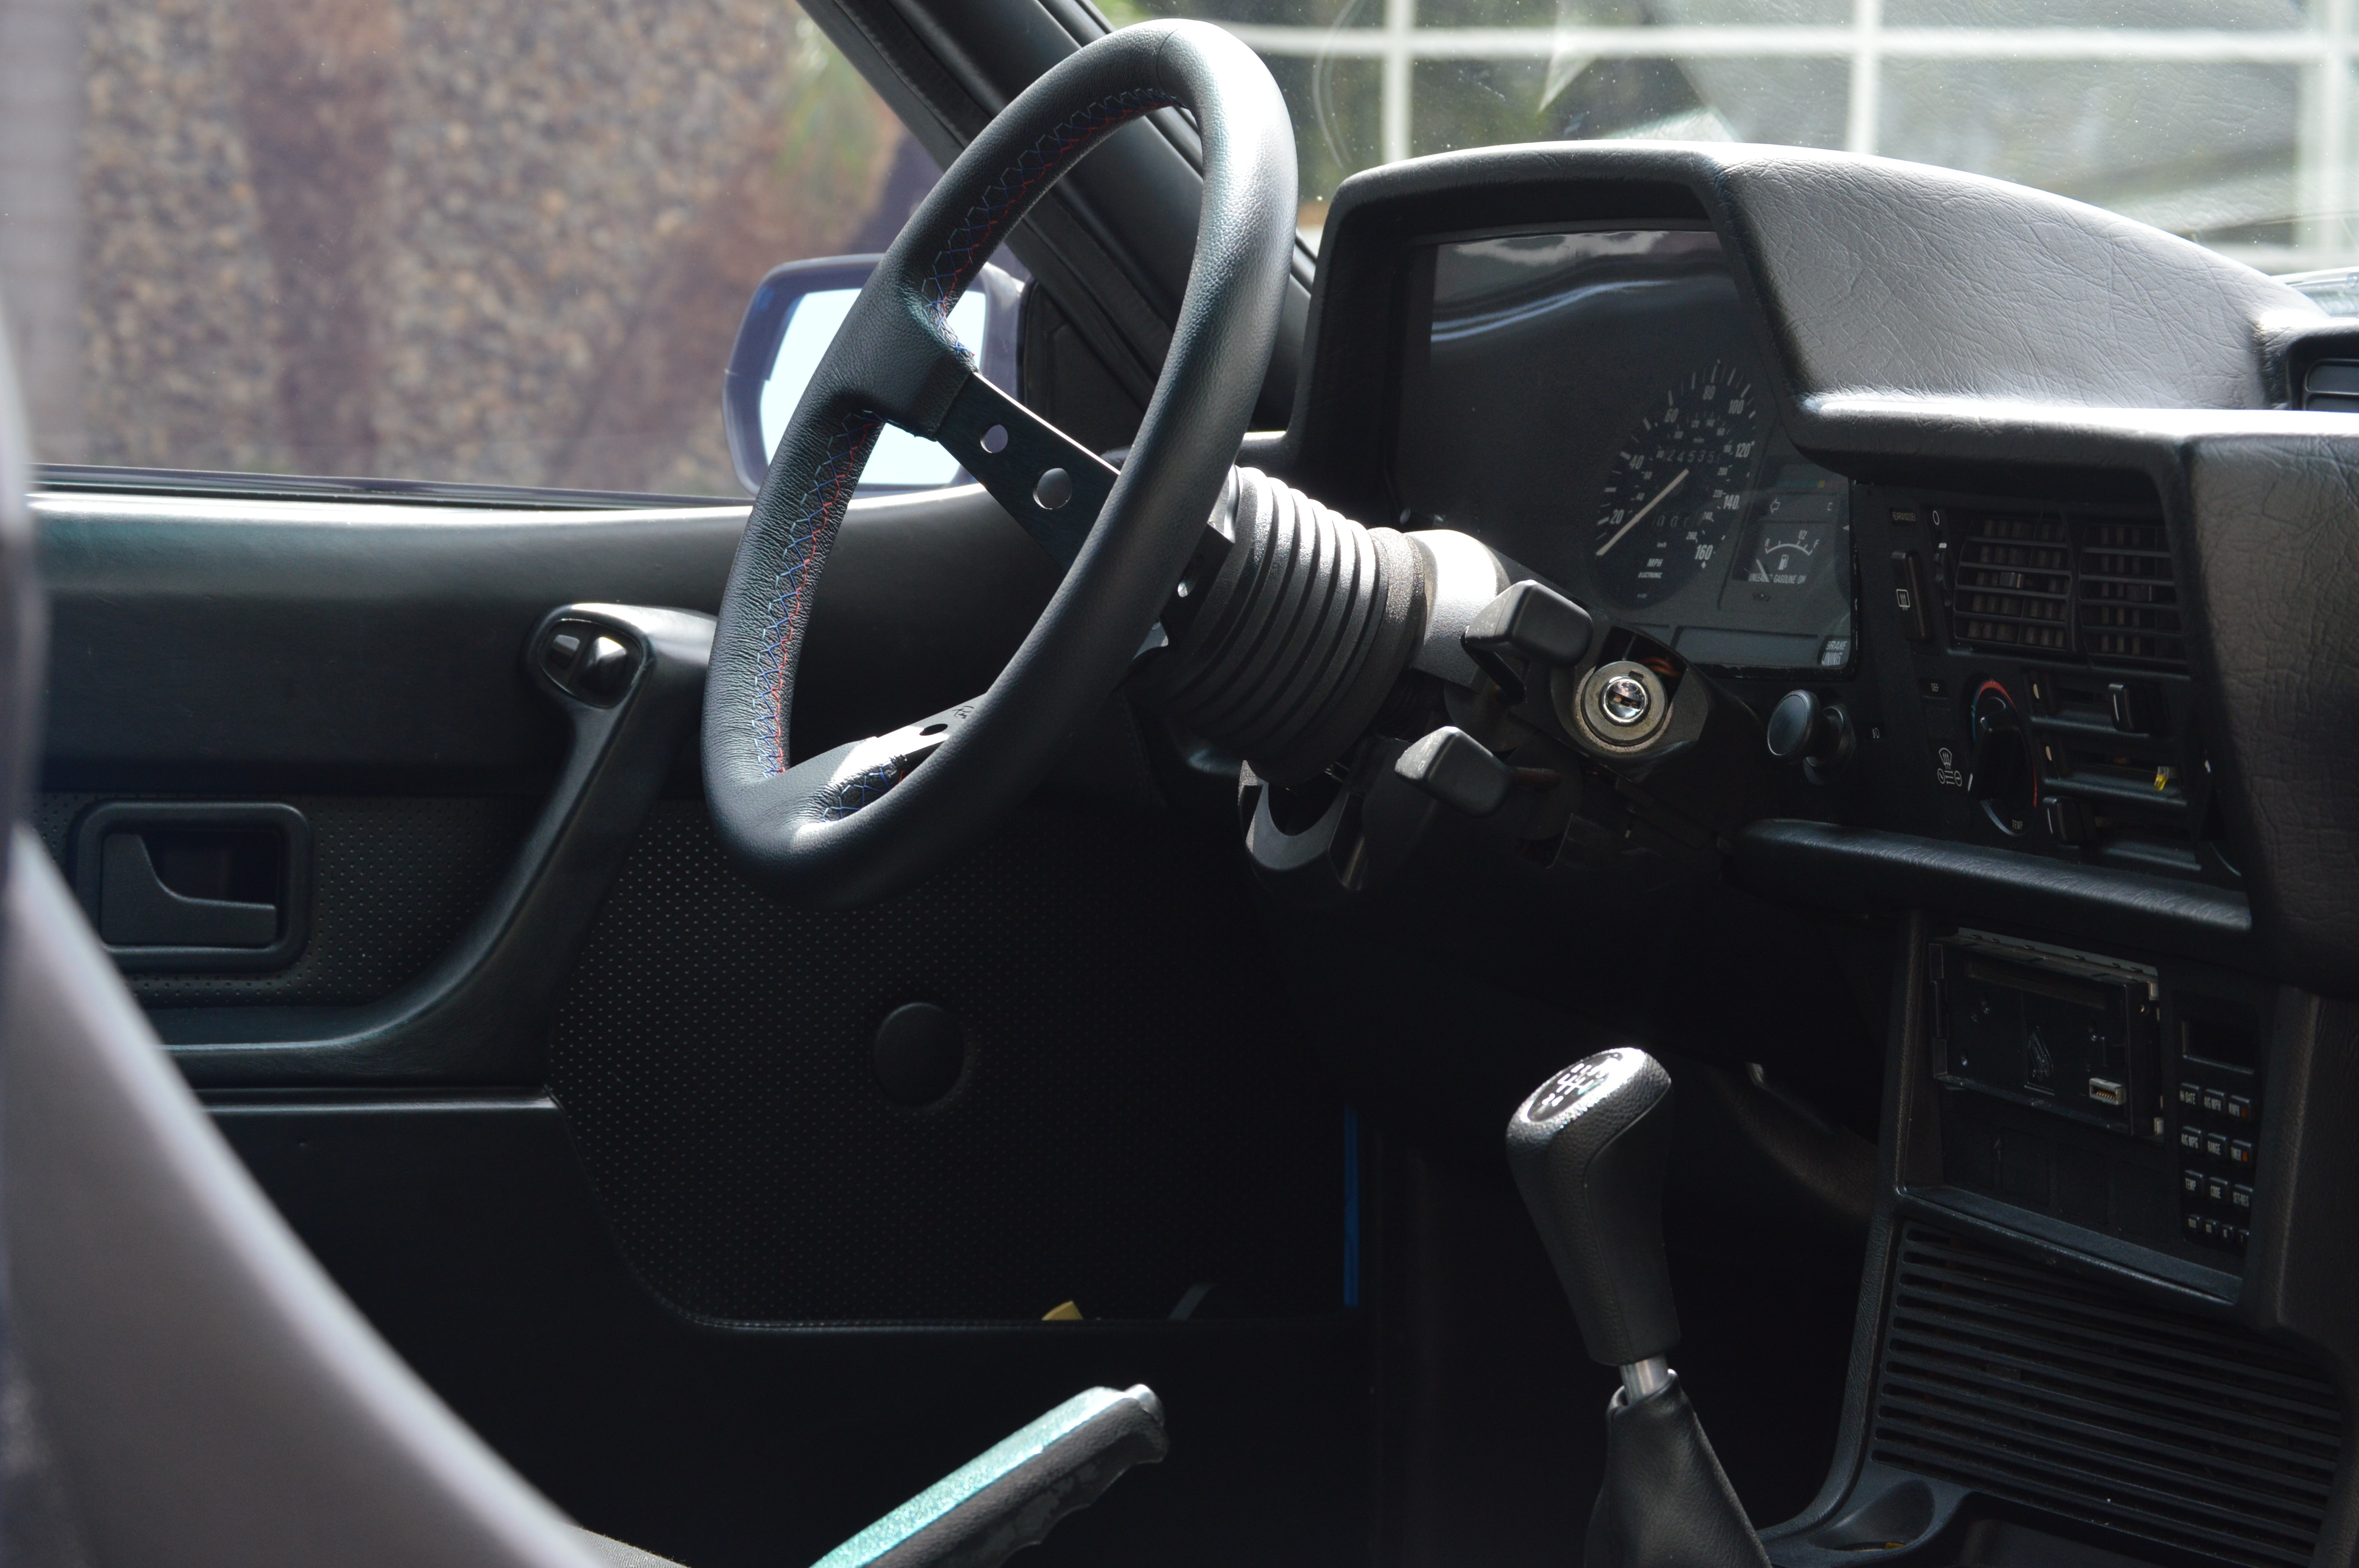
car, van, vehicle, steering wheel, sports car, sedan, city car, land vehicle, automobile make, automotive exterior, compact car